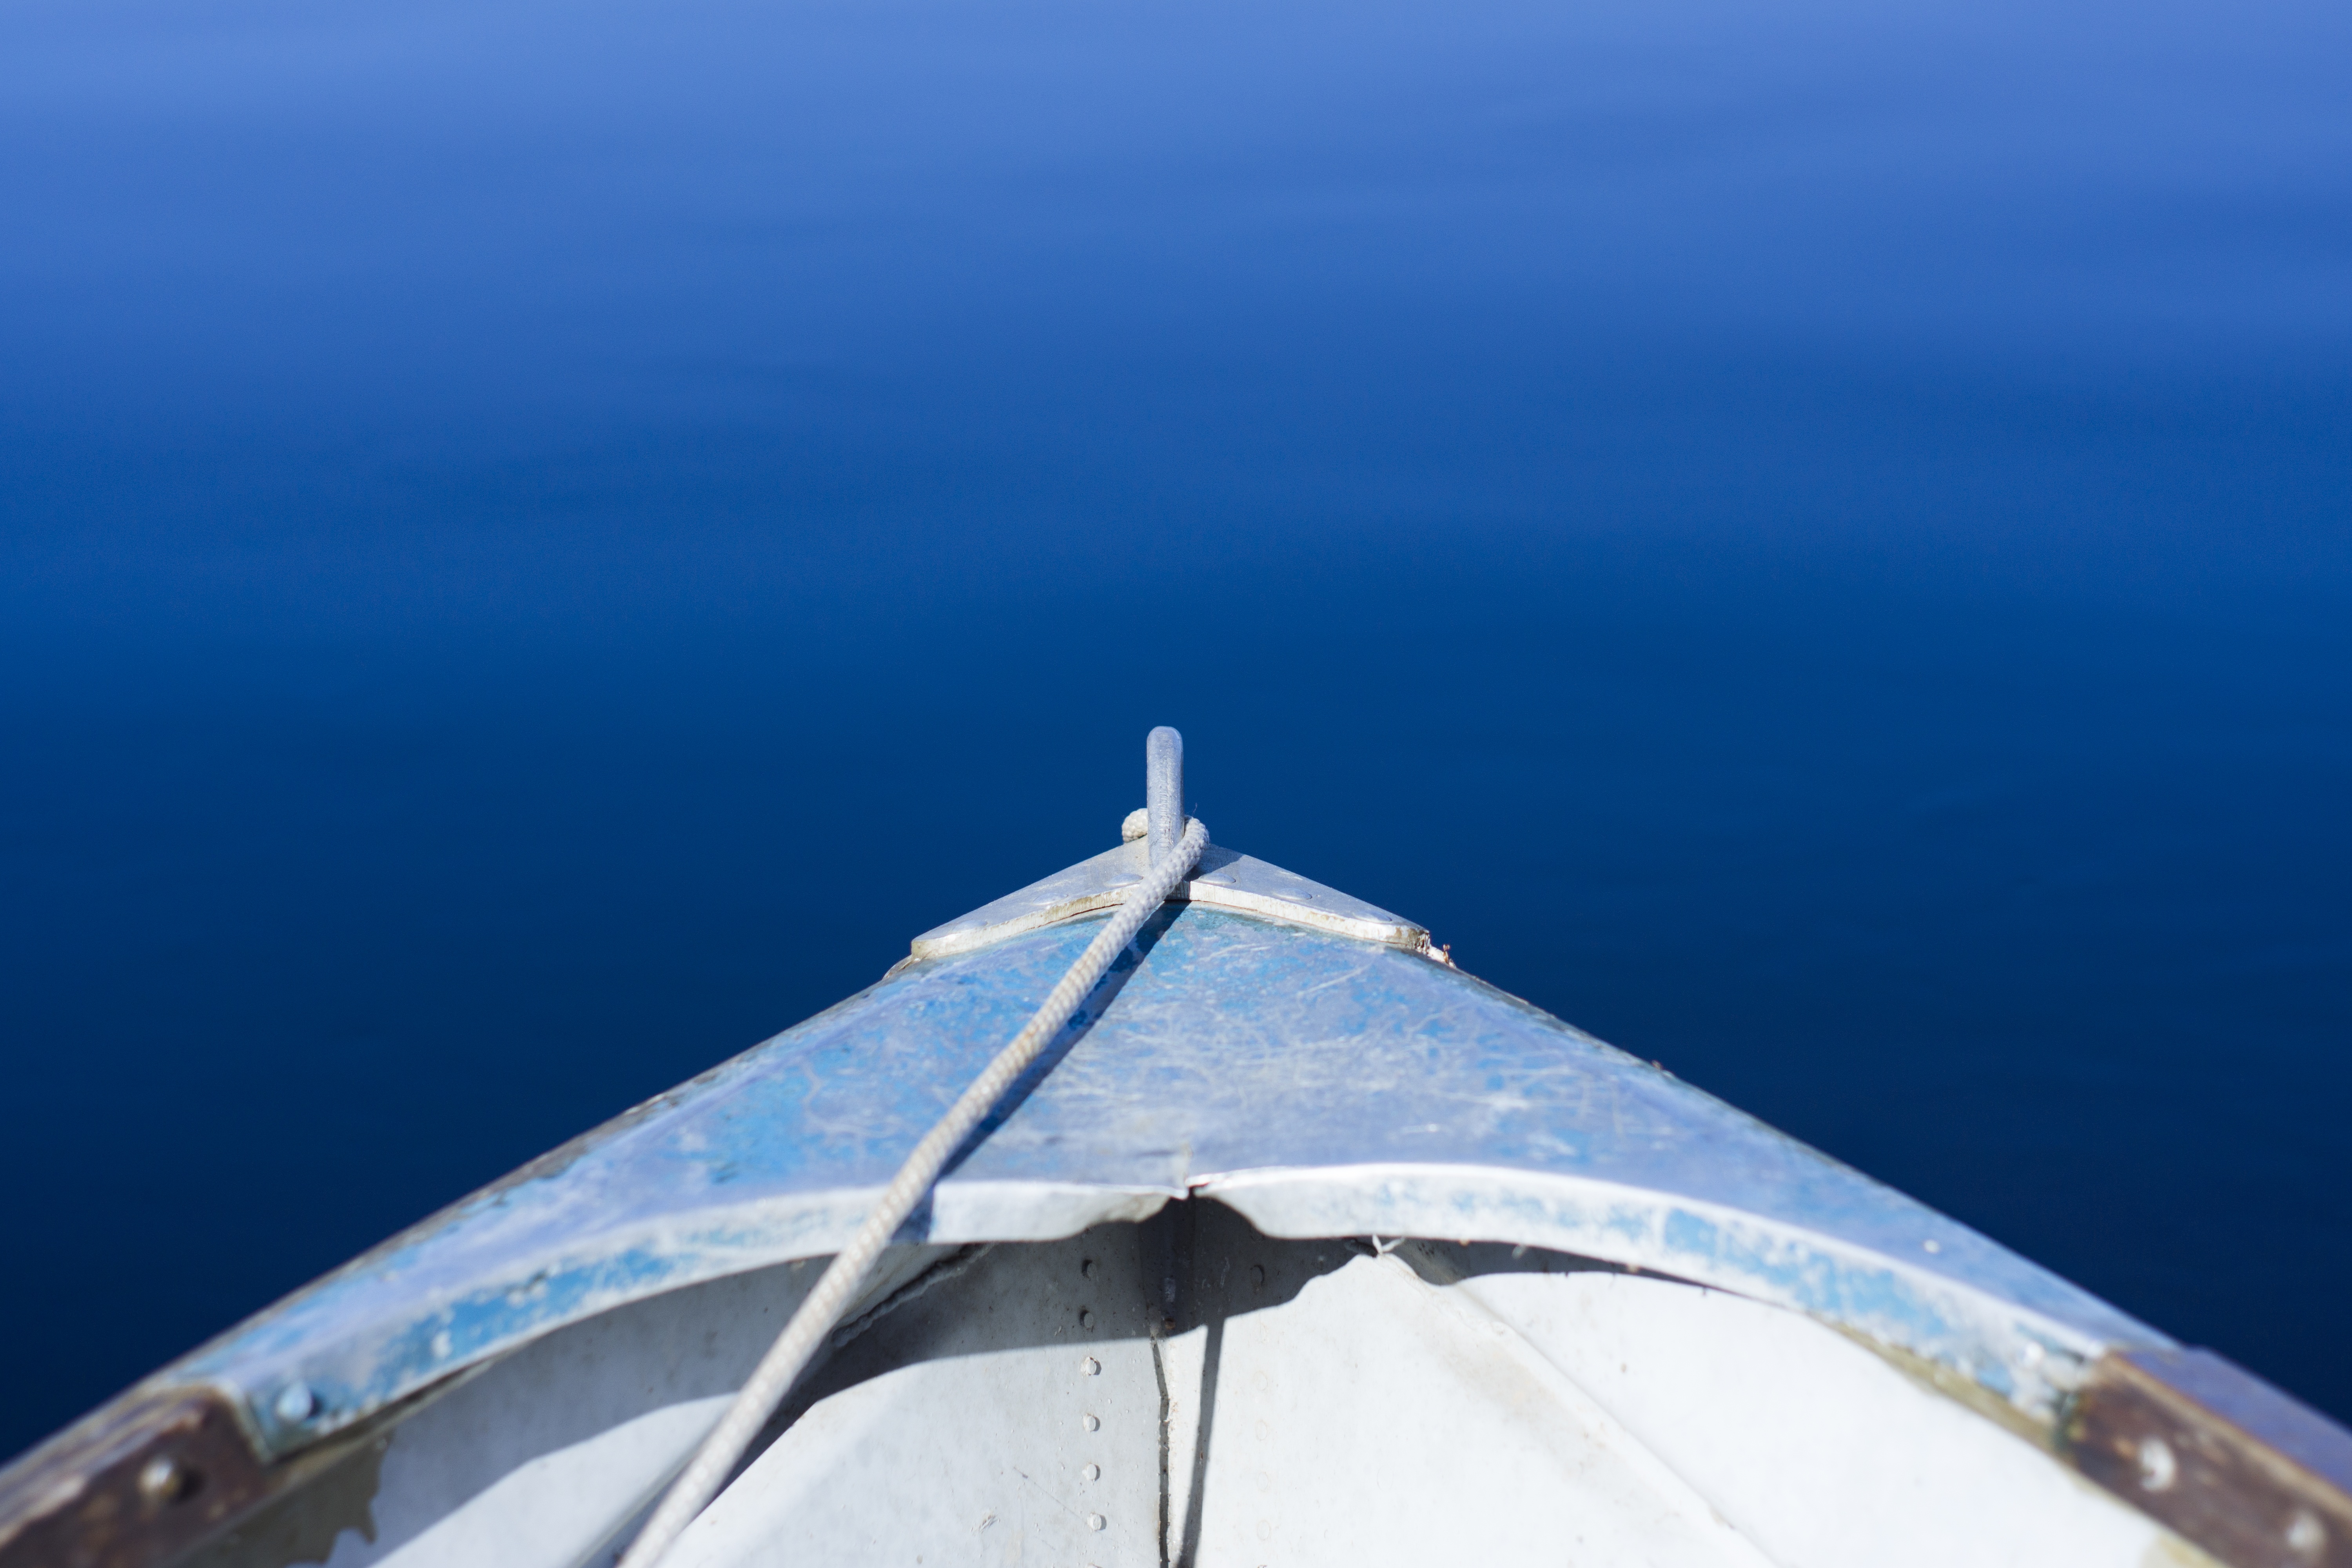
sea, coast, water, nature, ocean, boat, wave, lake, adventure, wind, river, canoe, recreation, stream, paddle, vehicle, relax, color, blue, leisure, kayak, outdoors, fun, relaxation, boating, sail, azure, kayaking, watercraft, atmosphere of earth